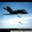
Label: airplane